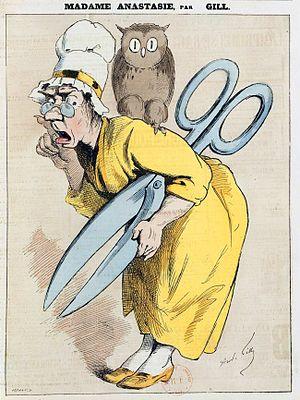
L'autocensure est la mise en œuvre préalable d'une censure que s'applique à elle-même une personne, une institution, une organisation, etc.
La censure est la limitation arbitraire ou doctrinale de la liberté d'expression de chacun. Elle passe par l'examen du détenteur d'un pouvoir sur des publications, des pièces de théâtre, des films ou diverses œuvres d'art, avant d'en permettre la production et la diffusion au public. Par extension, la censure désigne différentes formes d'atteintes à la liberté d'expression et de création, avant et/ou après leur diffusion. La censure politique est différente de la censure indirecte, non officielle, mais sous forme de pression, en particulier une forme de censure économique ; les phénomènes d'autocensure peuvent également être ajoutés.
Anastasie est un nom propre qui peut désigner :
Le Canard enchaîné est un hebdomadaire de la presse satirique français, paraissant le mercredi, fondé en septembre 1915. Il est le plus ancien journal satirique français encore actif.